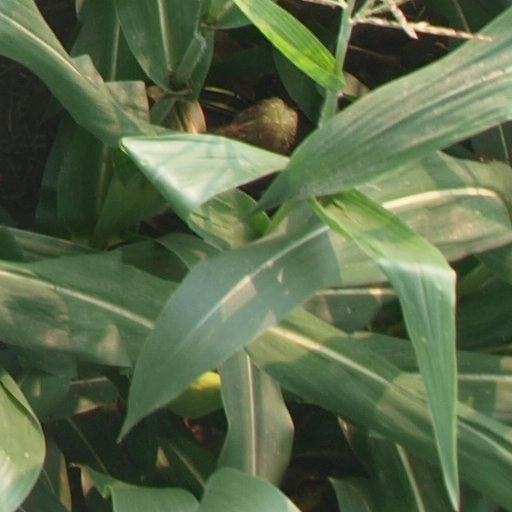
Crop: maize; corn